Hallam L. Movius

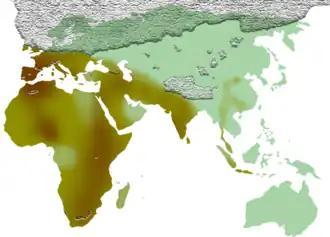
The Movius Line

In 1948 he proposed the existence of a Movius Line dividing the Acheulean tool users of Europe, Africa and western Asia from the chopping tool industries of East Asia.